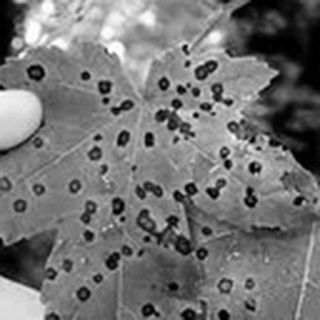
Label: cotton_target_spot